Pandit Karuppan

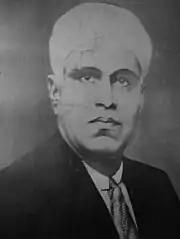

Pandit Karuppan was a poet, dramatist, and social reformer who lived in Kerala, India.